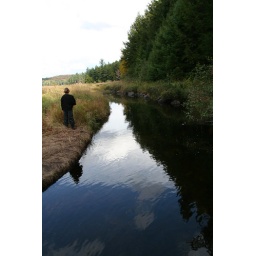
cloud reflection in the water